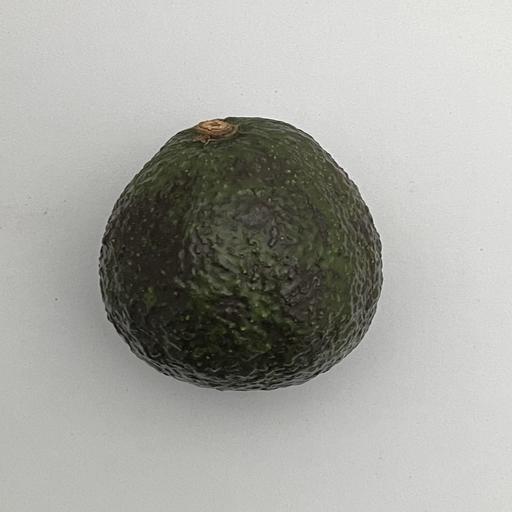
Crop type: Avocado